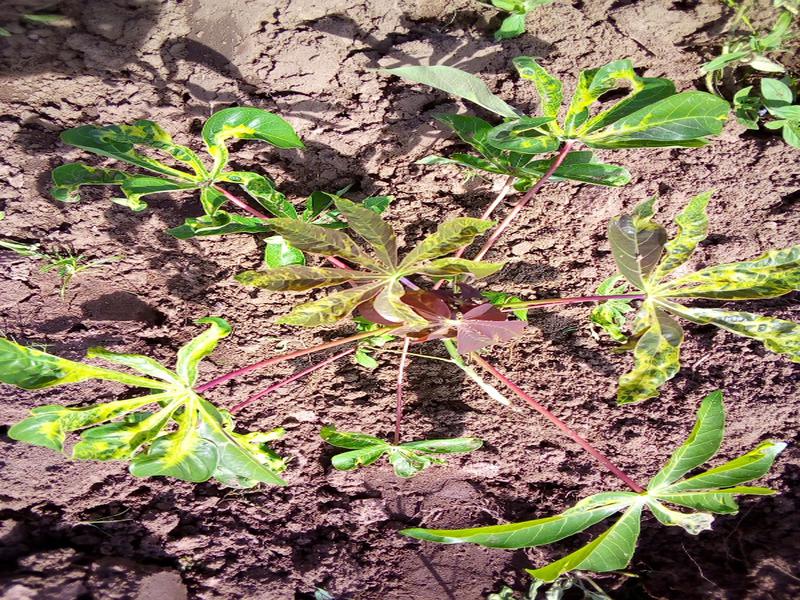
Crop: cassava
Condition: mosaic_disease